La Condamine-Châtelard

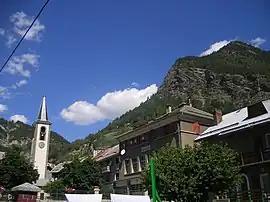
The church, school and surrounding buildings in La Condamine-Châtelard

La Condamine-Châtelard is a commune in the Alpes-de-Haute-Provence department in southeastern France.